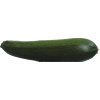
Label: green_zucchini